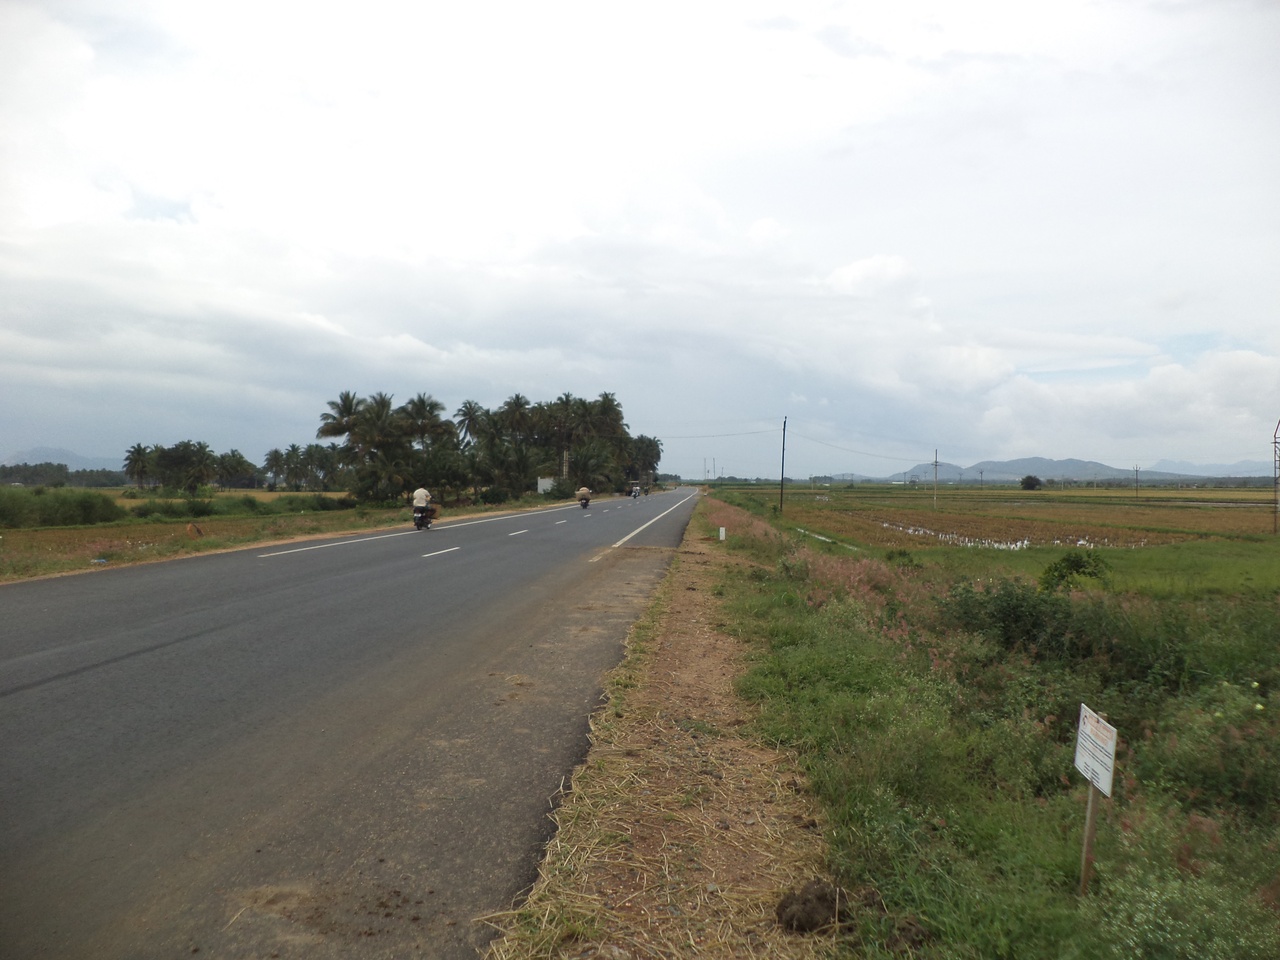
NH 183 between Cumbum and Theni